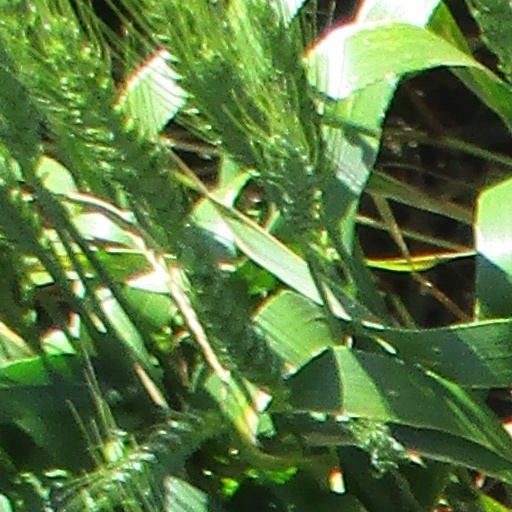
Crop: wheat